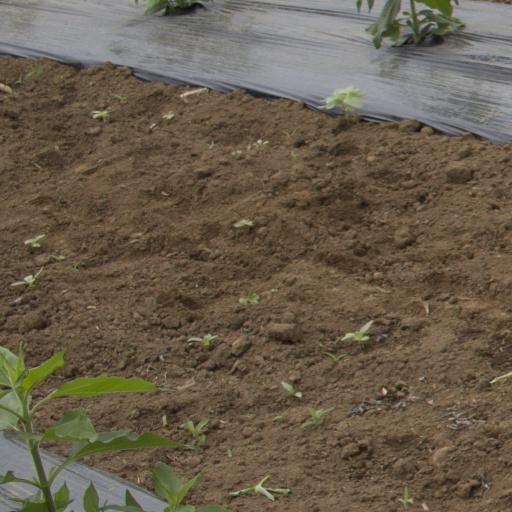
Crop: Jerusalem artichoke